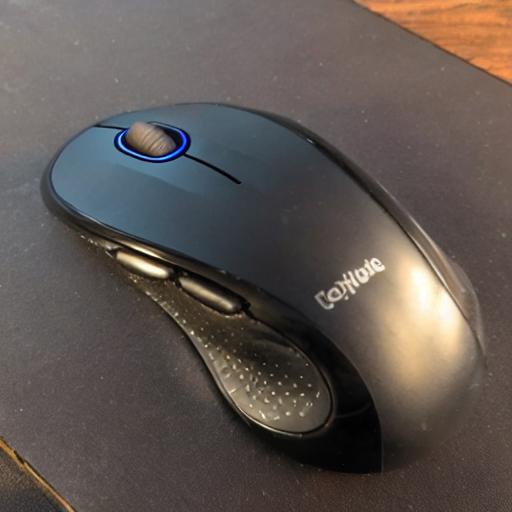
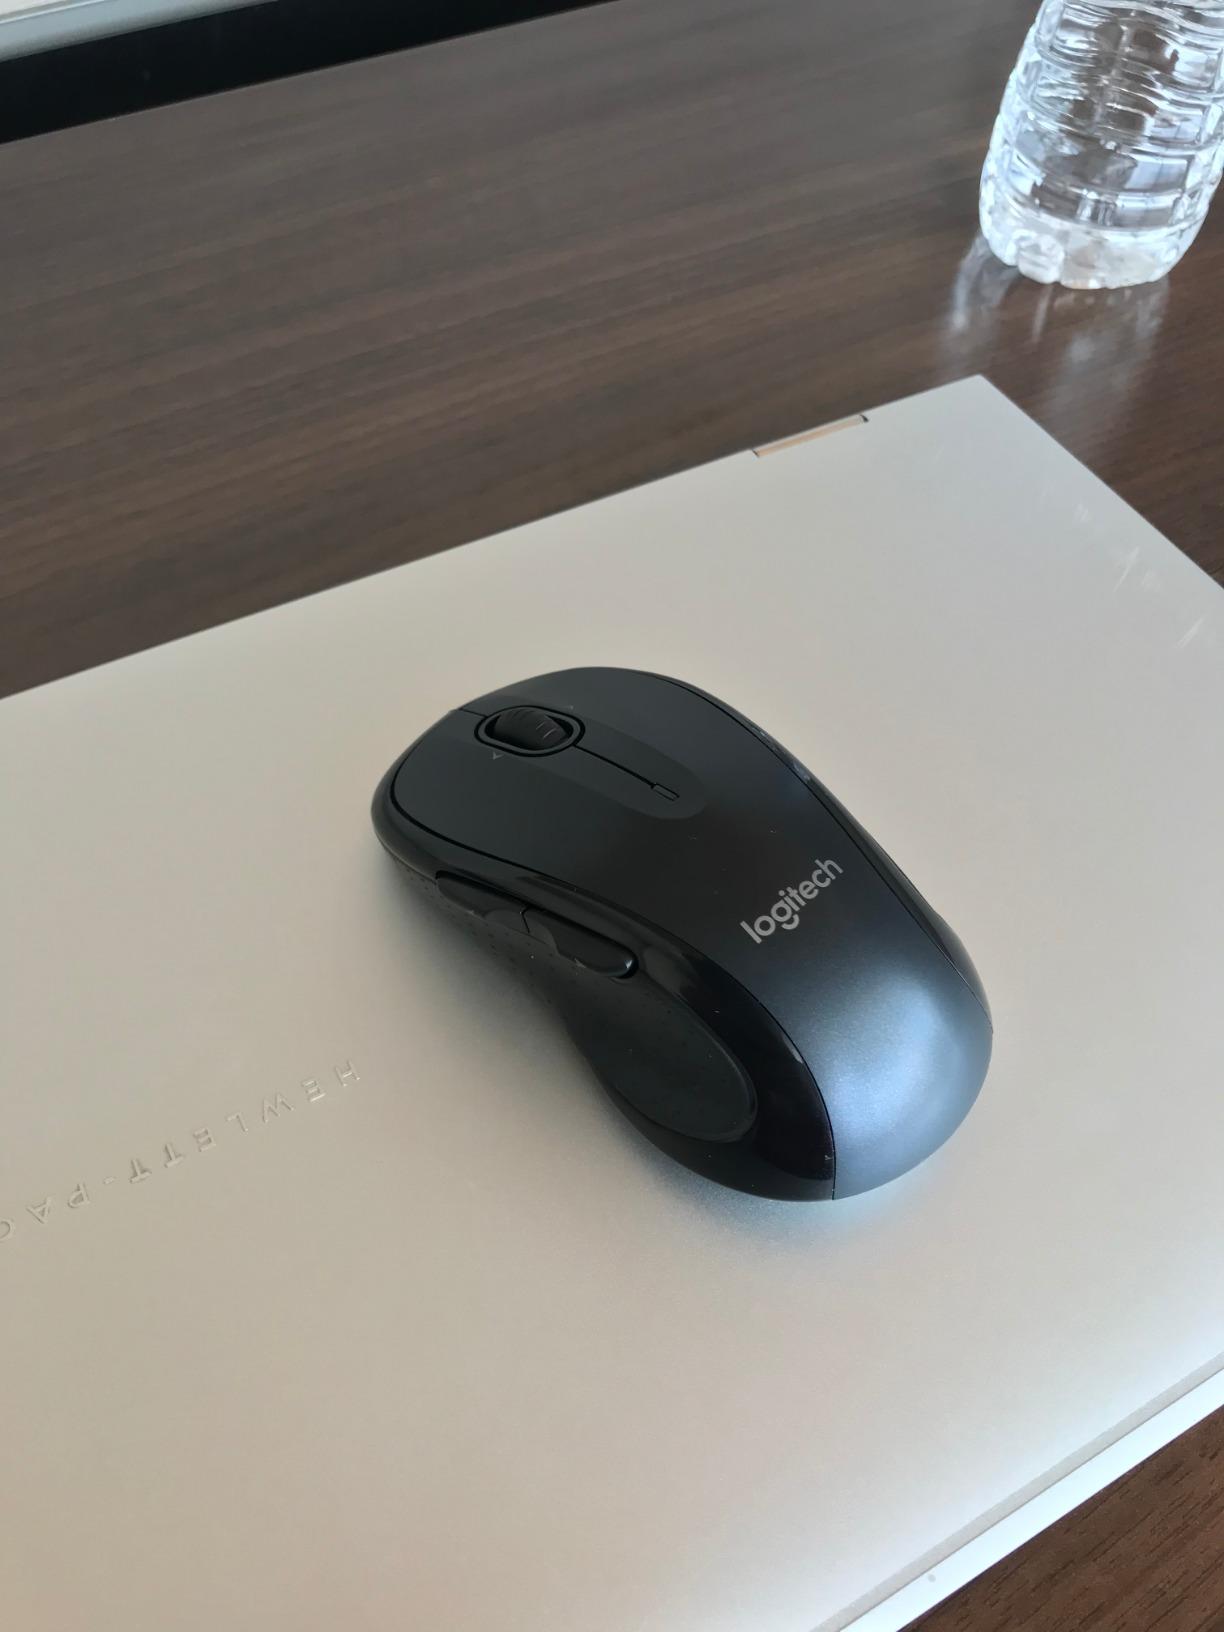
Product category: mouse
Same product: no